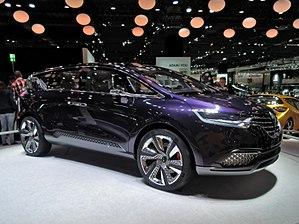
Renault est connu pour ses modèles populaires qui font partie des meilleures ventes en France et en Europe, comme les Juvaquatre, 4CV, Dauphine, R4, R5 et Clio.
Le salon de l'automobile de Francfort est le plus grand salon automobile au monde jusqu'en 2019. Il est organisé par le Verband der Automobilindustrie, l'union de l'industrie automobile allemande, et planifié par l'Organisation internationale des constructeurs automobiles de 1951 à 2019, tous les deux ans à Francfort-sur-le-Main en Allemagne, en alternance avec le Mondial de l'automobile de Paris. L'édition 2019 est la dernière de ce salon à se dérouler à Francfort, le salon étant déplacé à Munich à partir de 2021.